Siluan Mănuilă

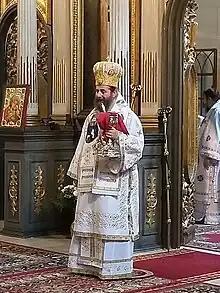
Siluan Mănuilă at the St. Nicholas Romanian Orthodox Cathedral in Gyula

Siluan Mănuilă (born 16 September 1971 as Cristian Constantin Mănuilă) is a bishop of the Romanian Orthodox Church. He is the bishop of the Diocese of Gyula since 2007 and was the leader of the Diocese of Dacia Felix from 2017 to 2022.